Tourism in Balochistan, Pakistan

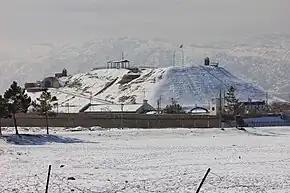
Quetta, Balochistan in winter

Quetta is the capital city of Balochistan and an important cultural centre in the region with its diverse landmarks; the port of city of Gwadar is a quickly developing town that aims to serve as a key hub of future industrial and shipping activity. The desert safari of Taftan, the ferry service of Gwadar, the parks and restaurants in Chaman and the hotels and open recreation spots in Jiwani, Pasni, Ormara, Ziarat and Zarghoon provide a diverse blend to the tourist experience in Balochistan.